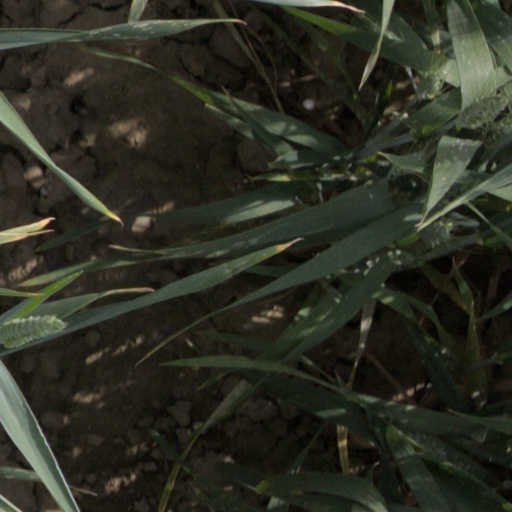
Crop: wheat